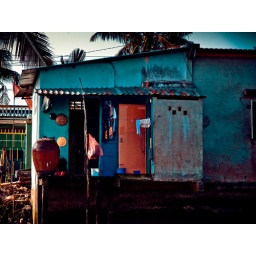
A house by the river somewhere in Can Tho, Vietnam. Jan 2010.